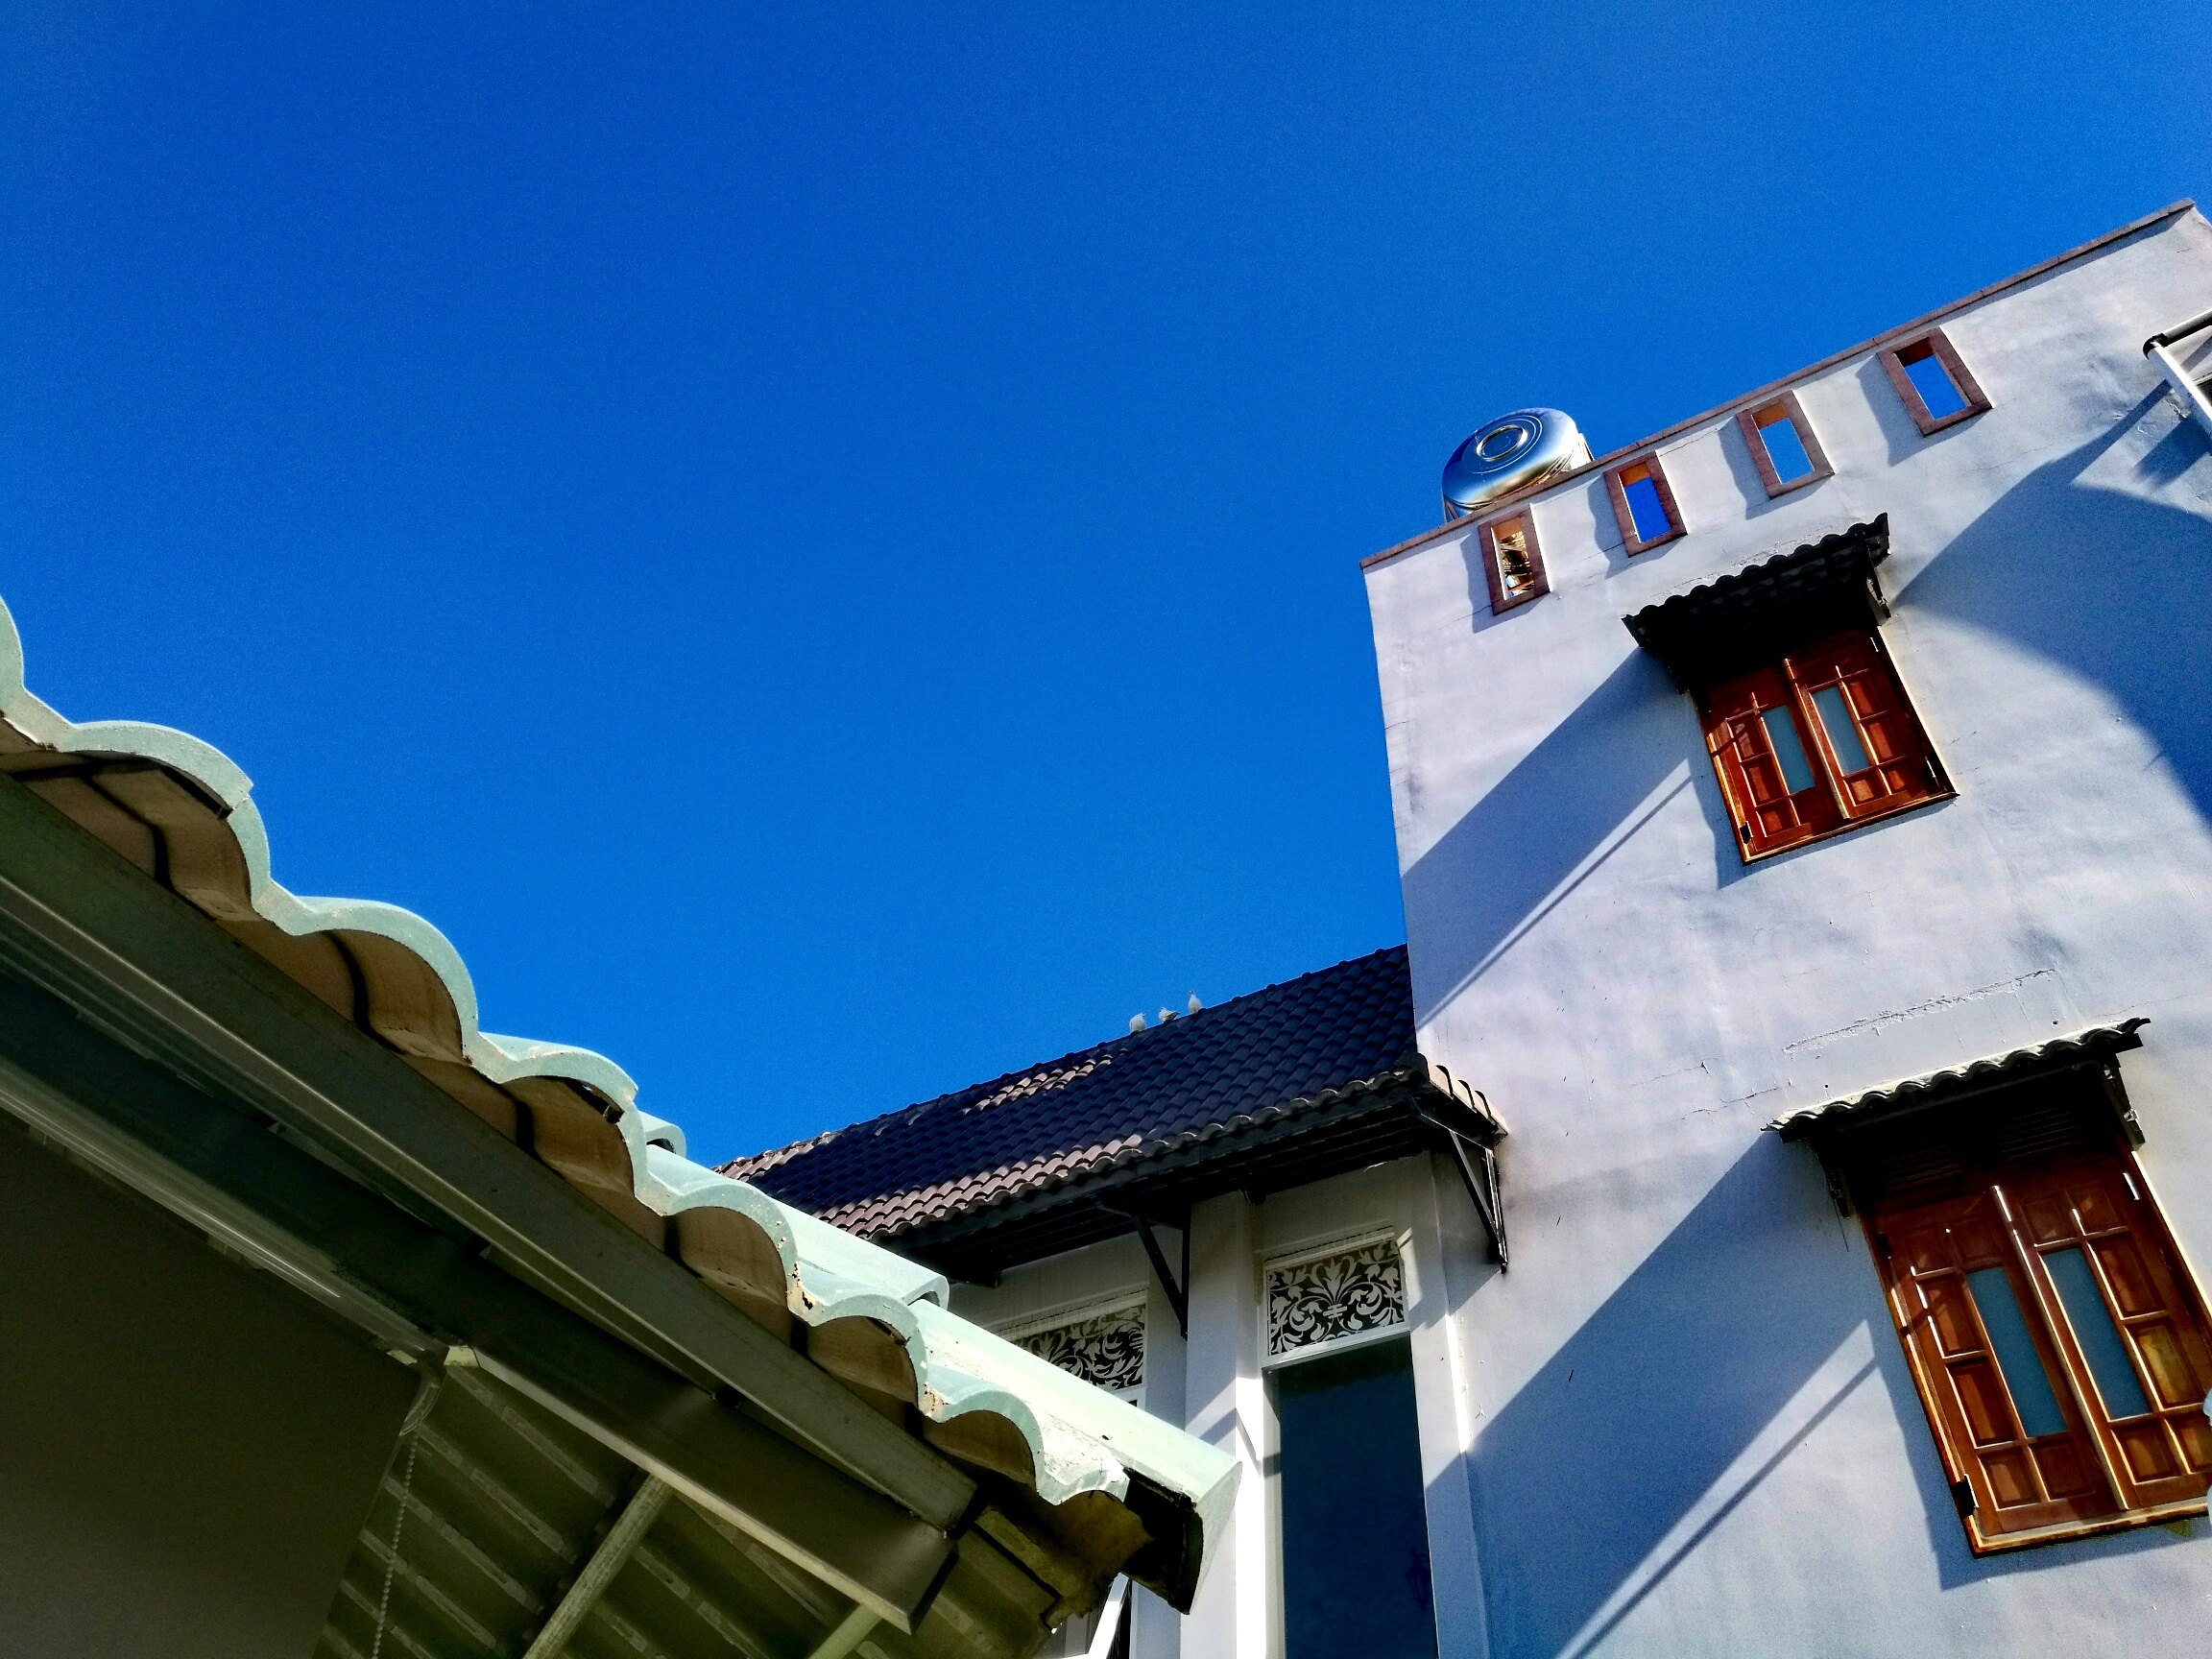
architecture, structure, sky, roof, vacation, travel, tower, landmark, facade, blue, resort